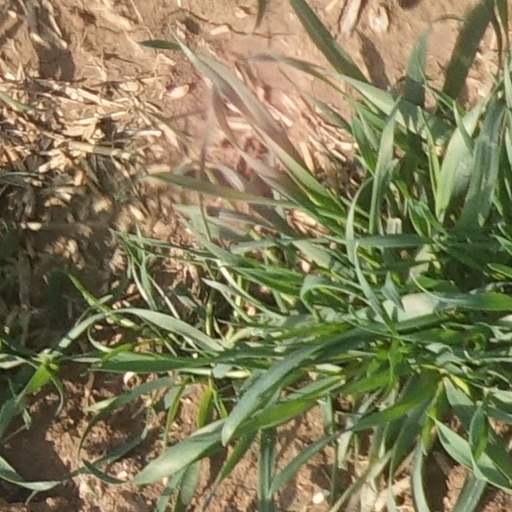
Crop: wheat